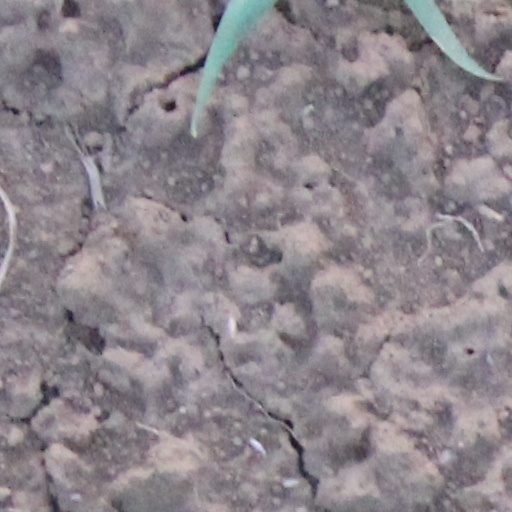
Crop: wheat